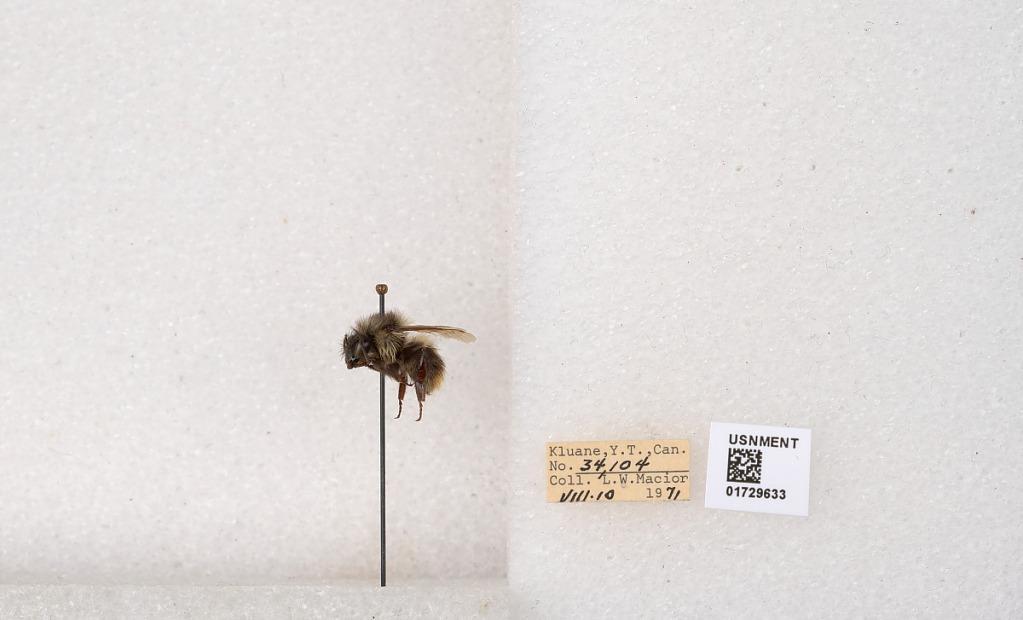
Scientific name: Bombus flavifrons Cresson
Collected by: L. Macior
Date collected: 1971-8-10
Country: Canada
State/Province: Yukon Territory
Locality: Kluane National Park and Reserve
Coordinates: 60.7493, -139.504